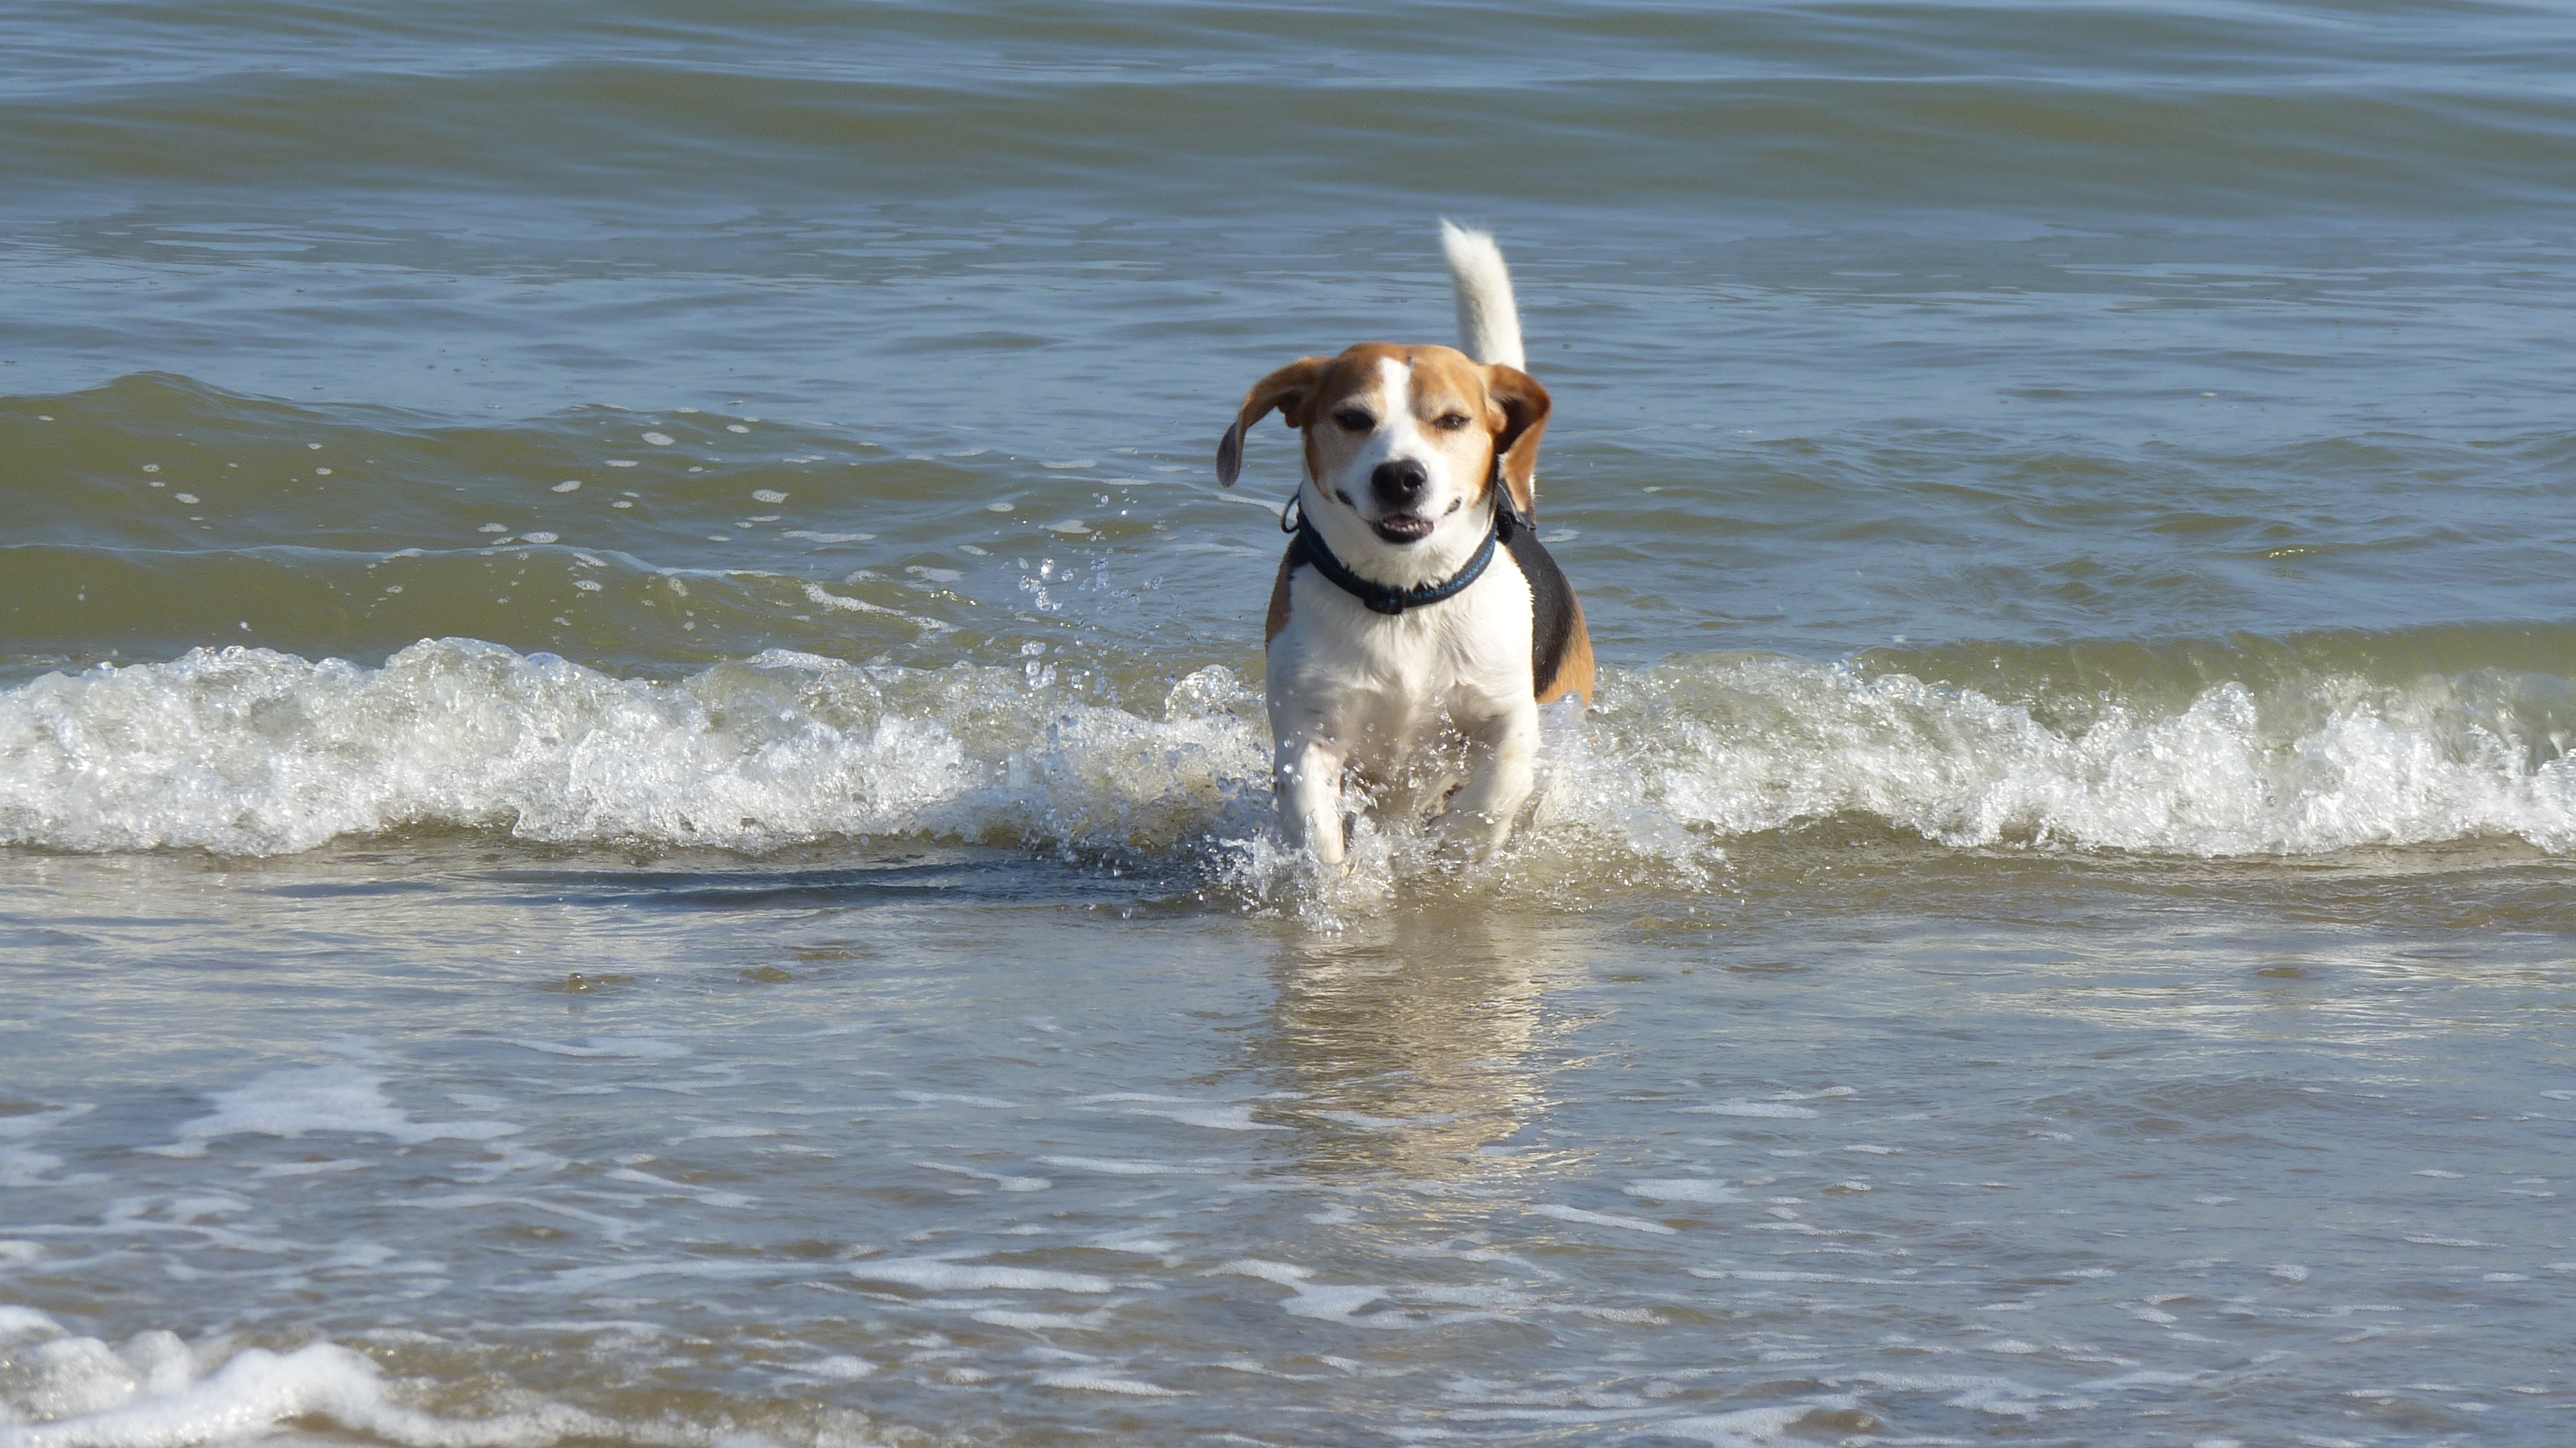
beach, sea, water, wave, dog, mammal, animals, vertebrate, beagle, dog like mammal